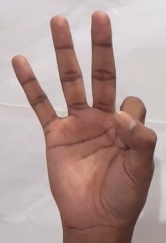
ASL sign: 9